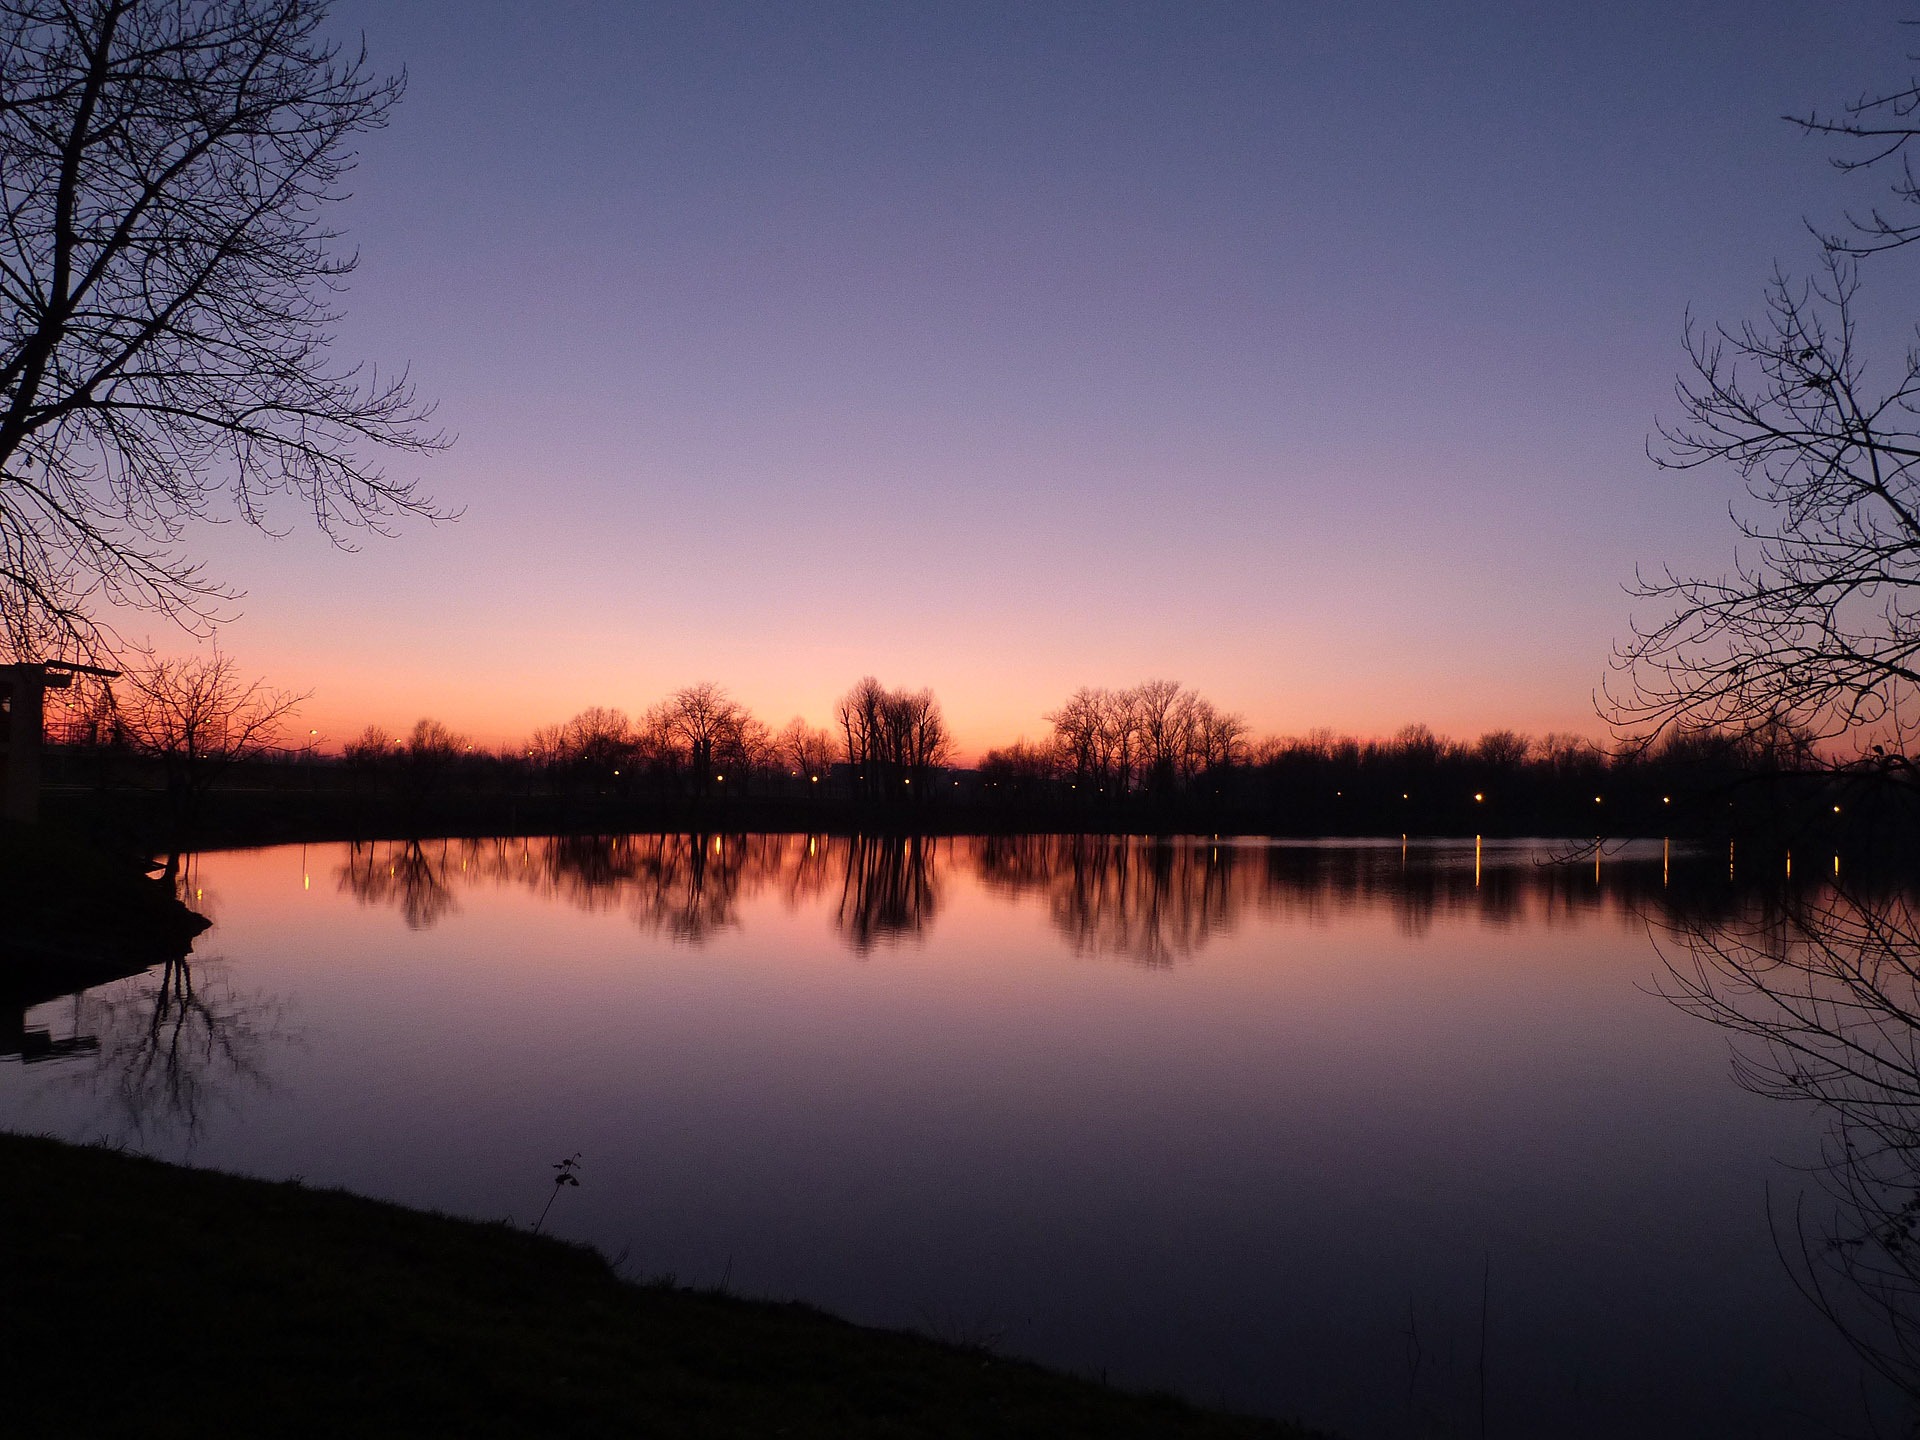
coast, tree, water, nature, forest, horizon, branch, silhouette, sky, sunrise, sunset, mist, morning, lake, dawn, river, vacation, dusk, environment, idyllic, evening, rural, reflection, tranquil, scenic, scenery, calm, serene, trees, outdoors, woods, loch, afterglow, atmospheric phenomenon